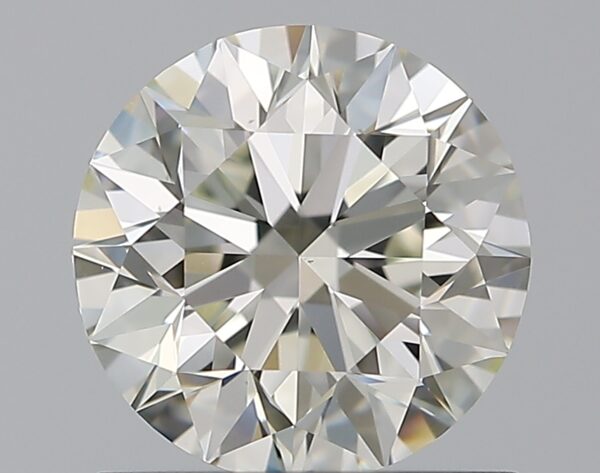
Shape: round
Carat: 1
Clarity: VVS2
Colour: K
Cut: EX
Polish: EX
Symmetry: EX
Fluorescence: N
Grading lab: GIA
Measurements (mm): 6.31 x 6.35 x 4.01